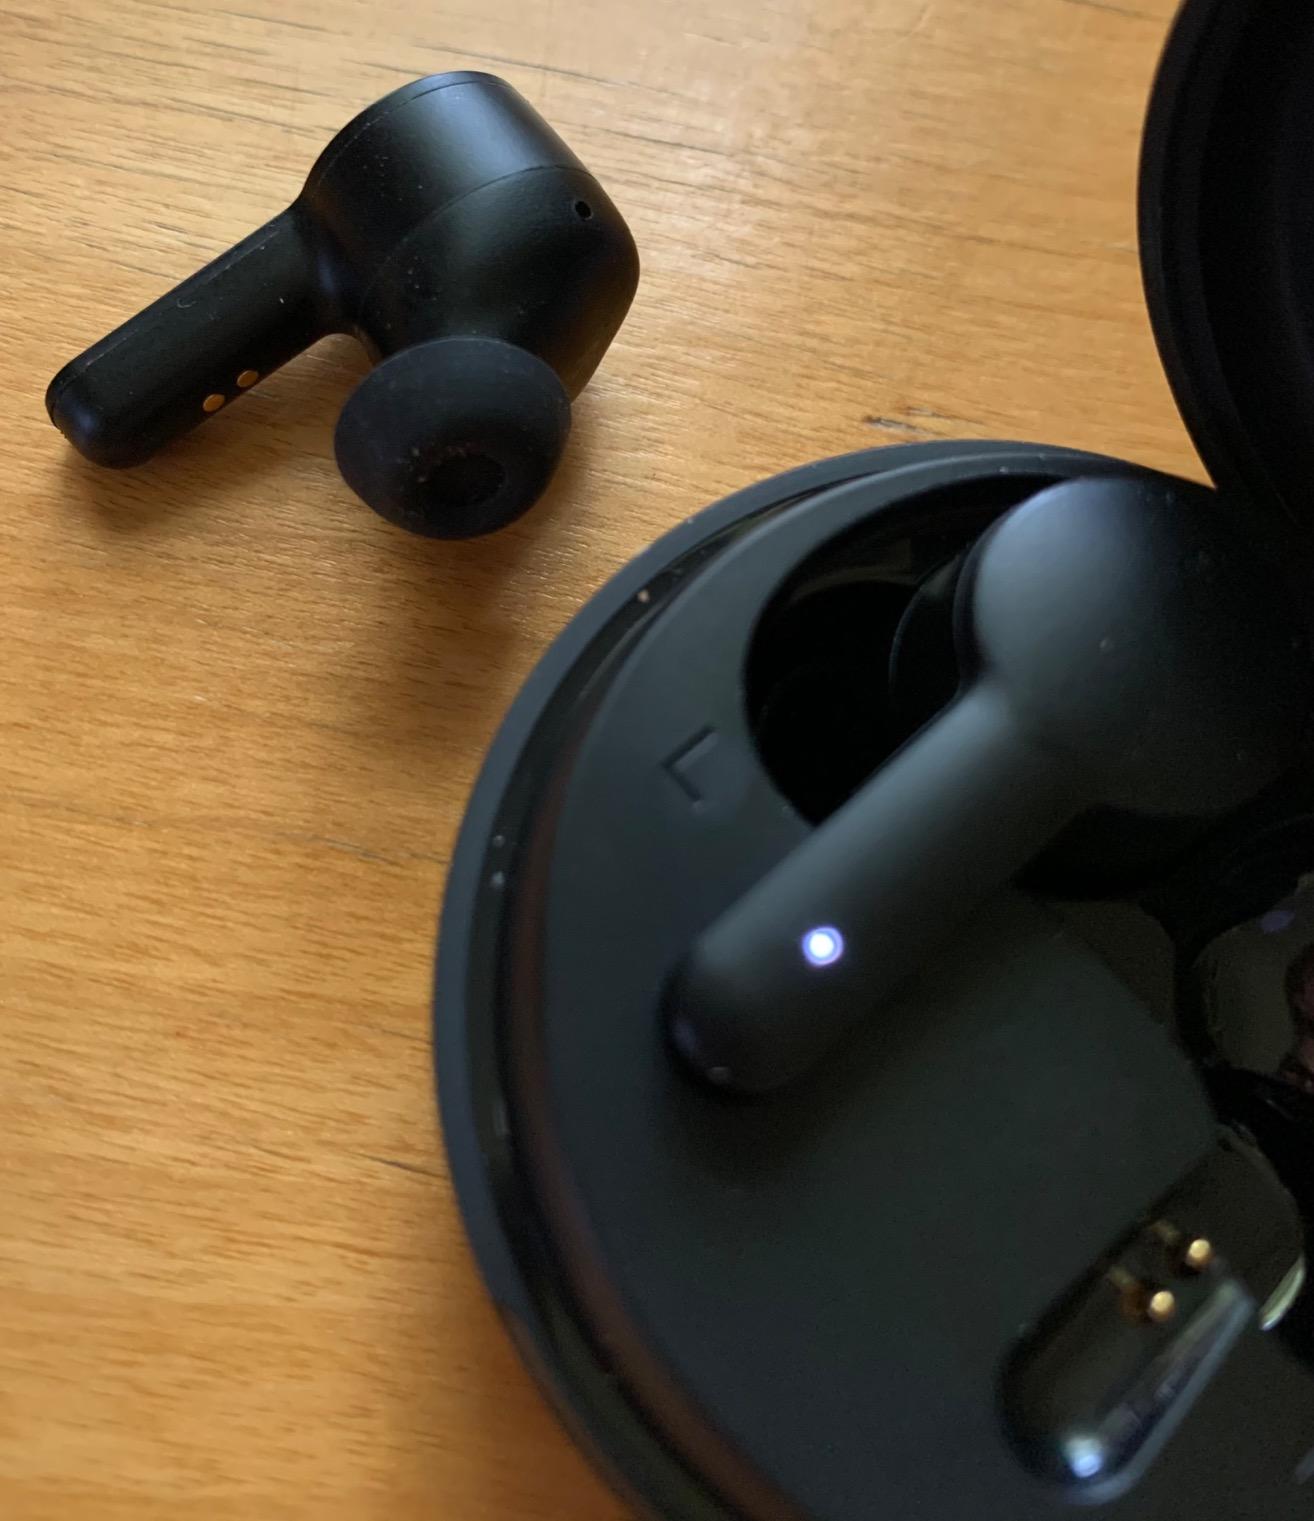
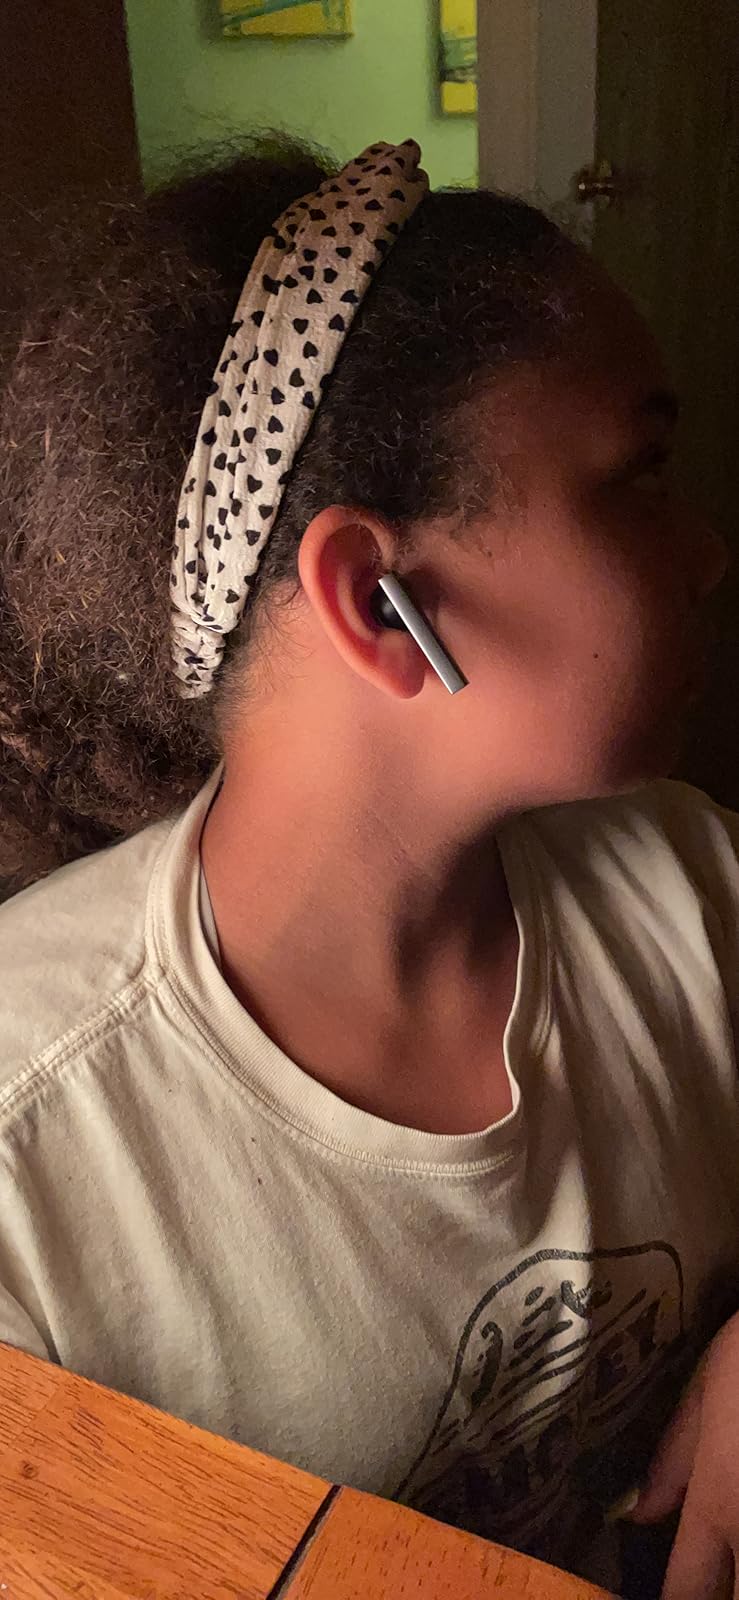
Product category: earbuds
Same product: no